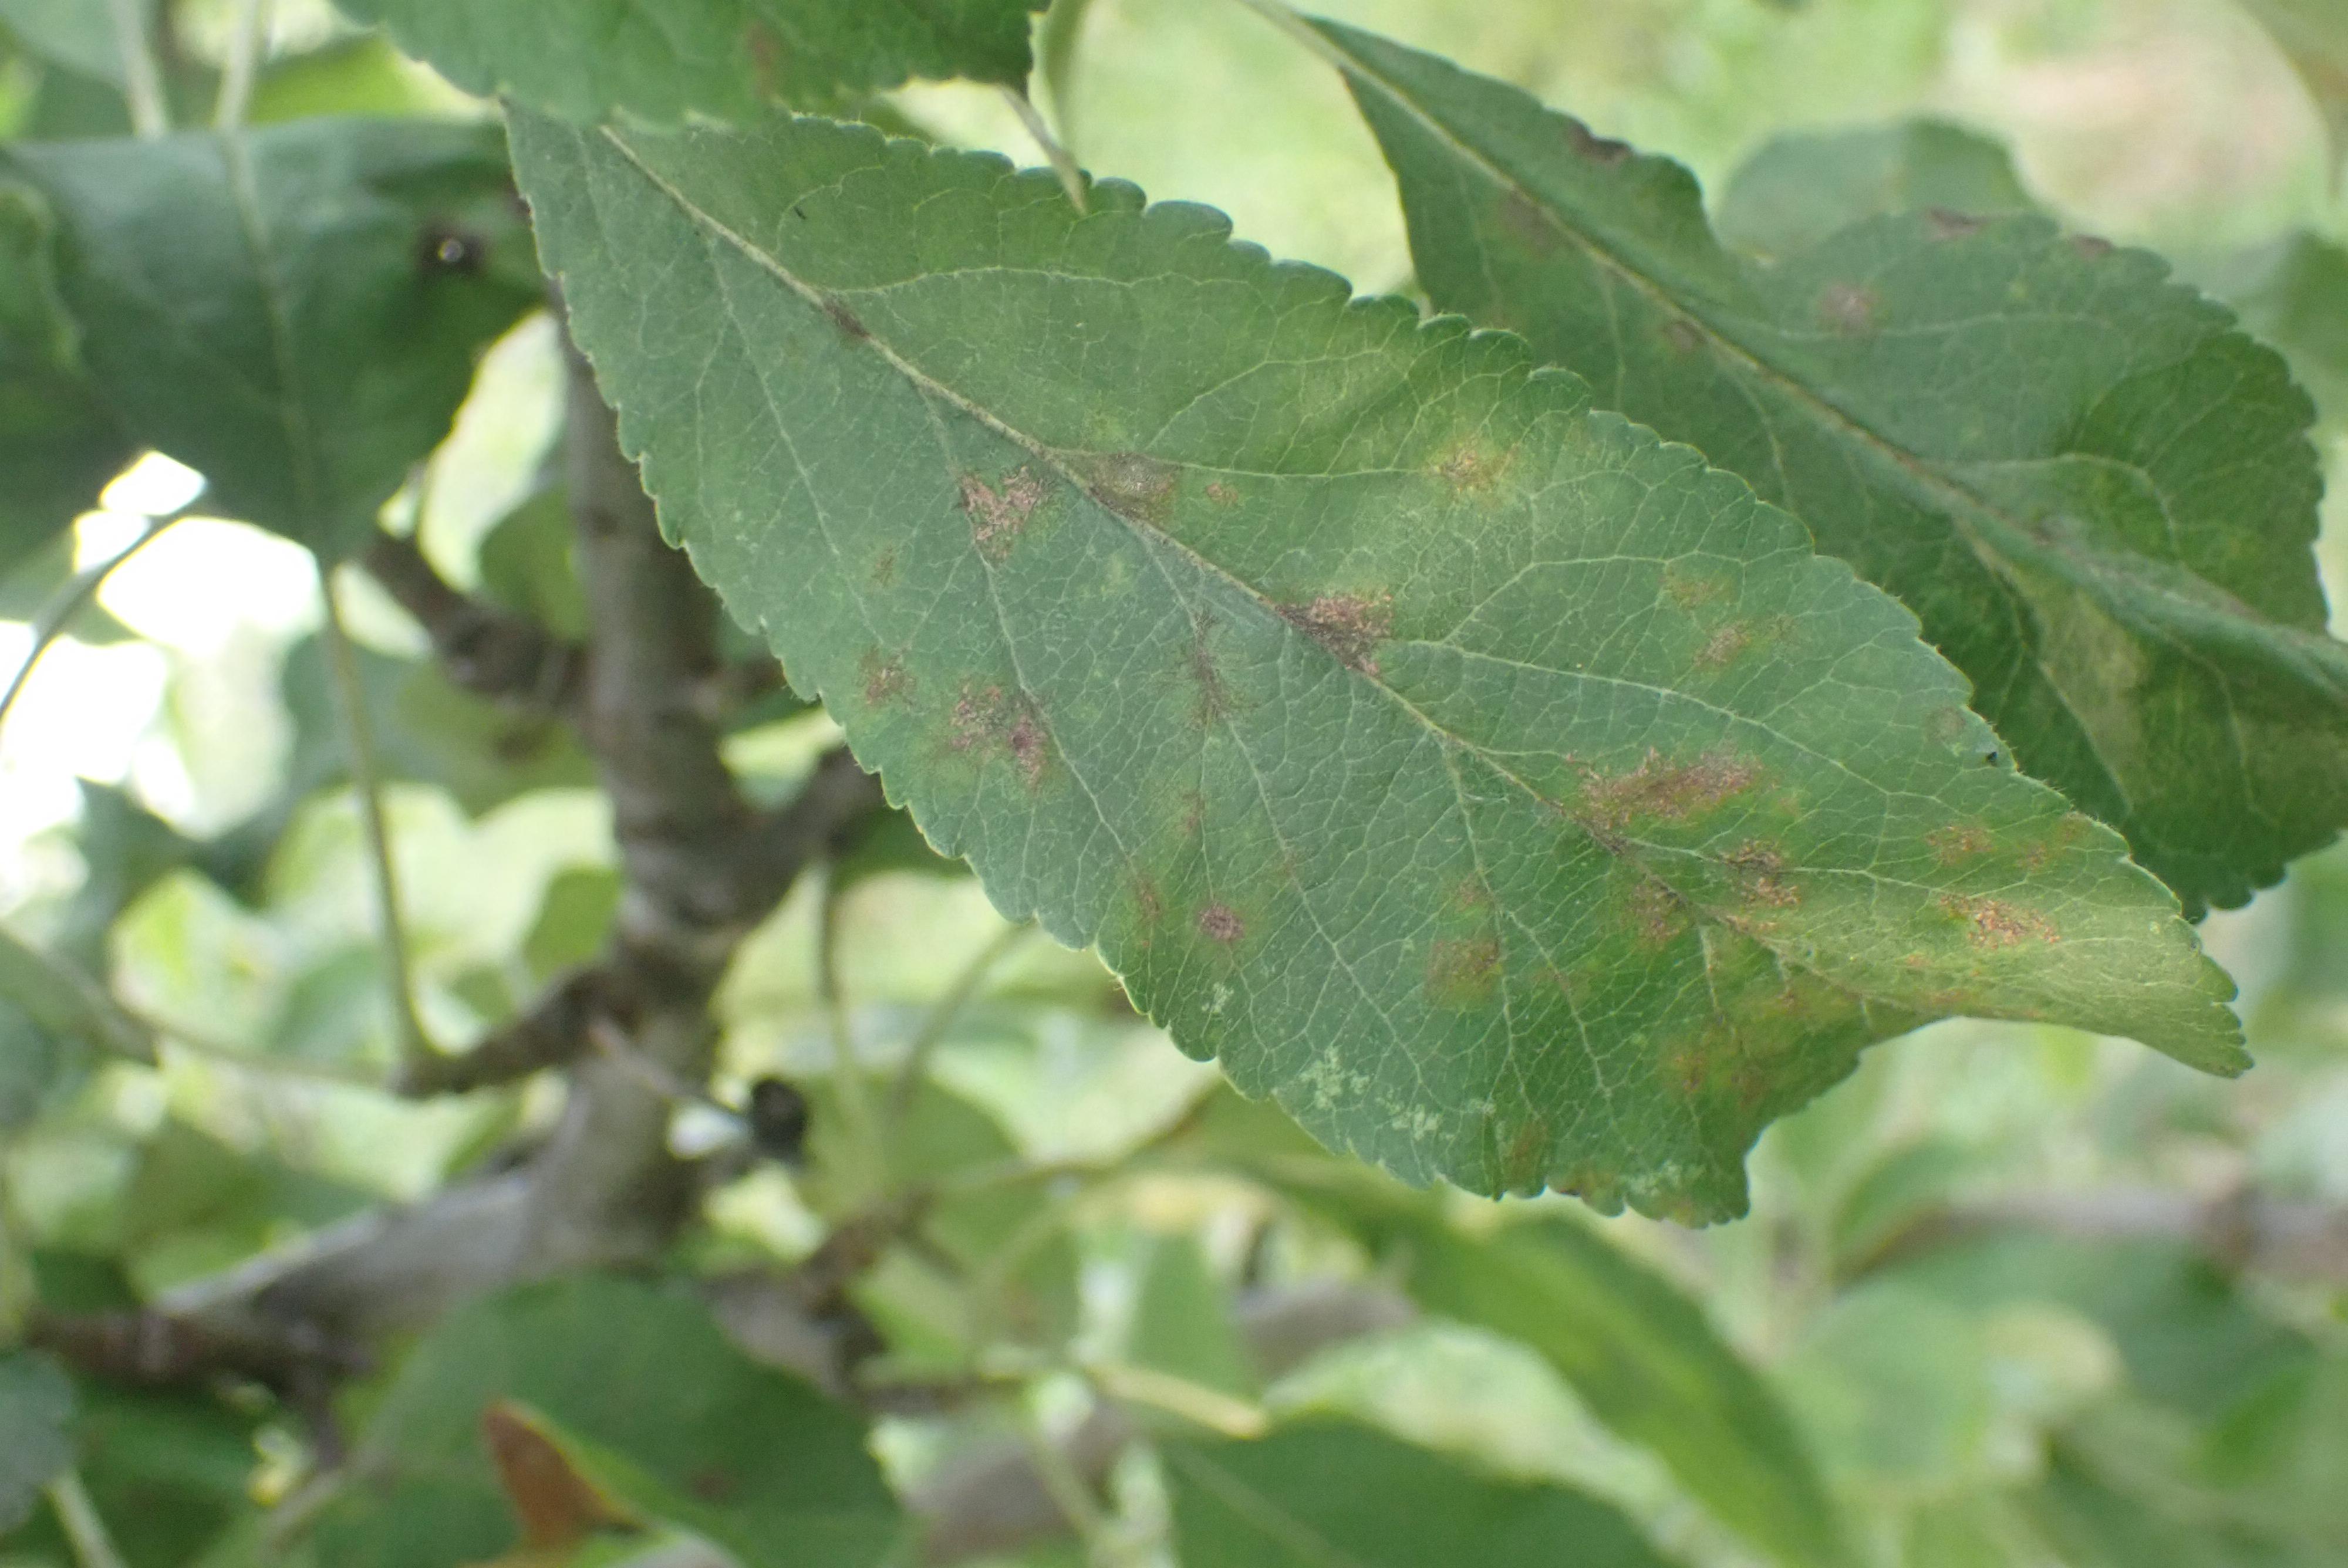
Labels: scab